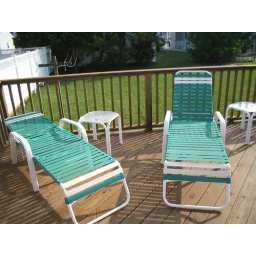
chairs on the deck of the house we stayed at on 79th street in sea isle